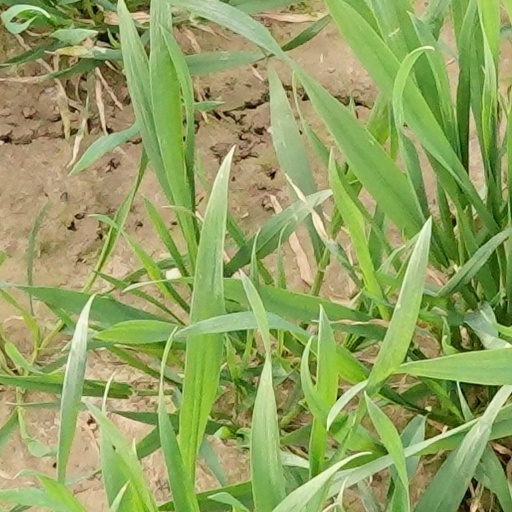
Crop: wheat